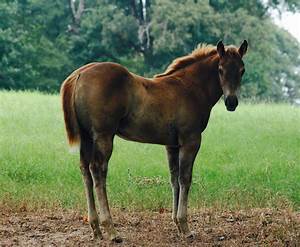
Label: horse